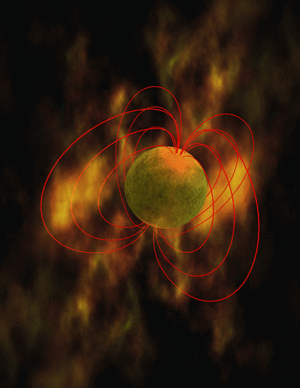
Un tremblement d'étoile est un phénomène astrophysique rare qui se produit lorsque la croûte d'un magnétar subit un ajustement soudain sous l'effet de la pression exercée sur sa structure cristalline par son champ magnétique. Le phénomène est analogue à un tremblement de terre.
Un magnétar est une étoile à neutrons disposant d'un champ magnétique extrêmement intense, qui émet des radiations électromagnétiques de haute énergie, comme les rayons X et gamma. Les astronomes Robert Duncan et Christopher Thompson postulèrent leur existence en 1992, et dans la décennie qui suivit elle fut acceptée comme explication plausible pour les sursauteurs gamma mous et les pulsars X anormaux. En 2004, l'explosion du magnétar SGR 1806-20 a été enregistrée : l'énergie libérée a affecté l'atmosphère supérieure de la Terre alors qu'elle se trouvait à 50 000 années lumière de celle-ci.